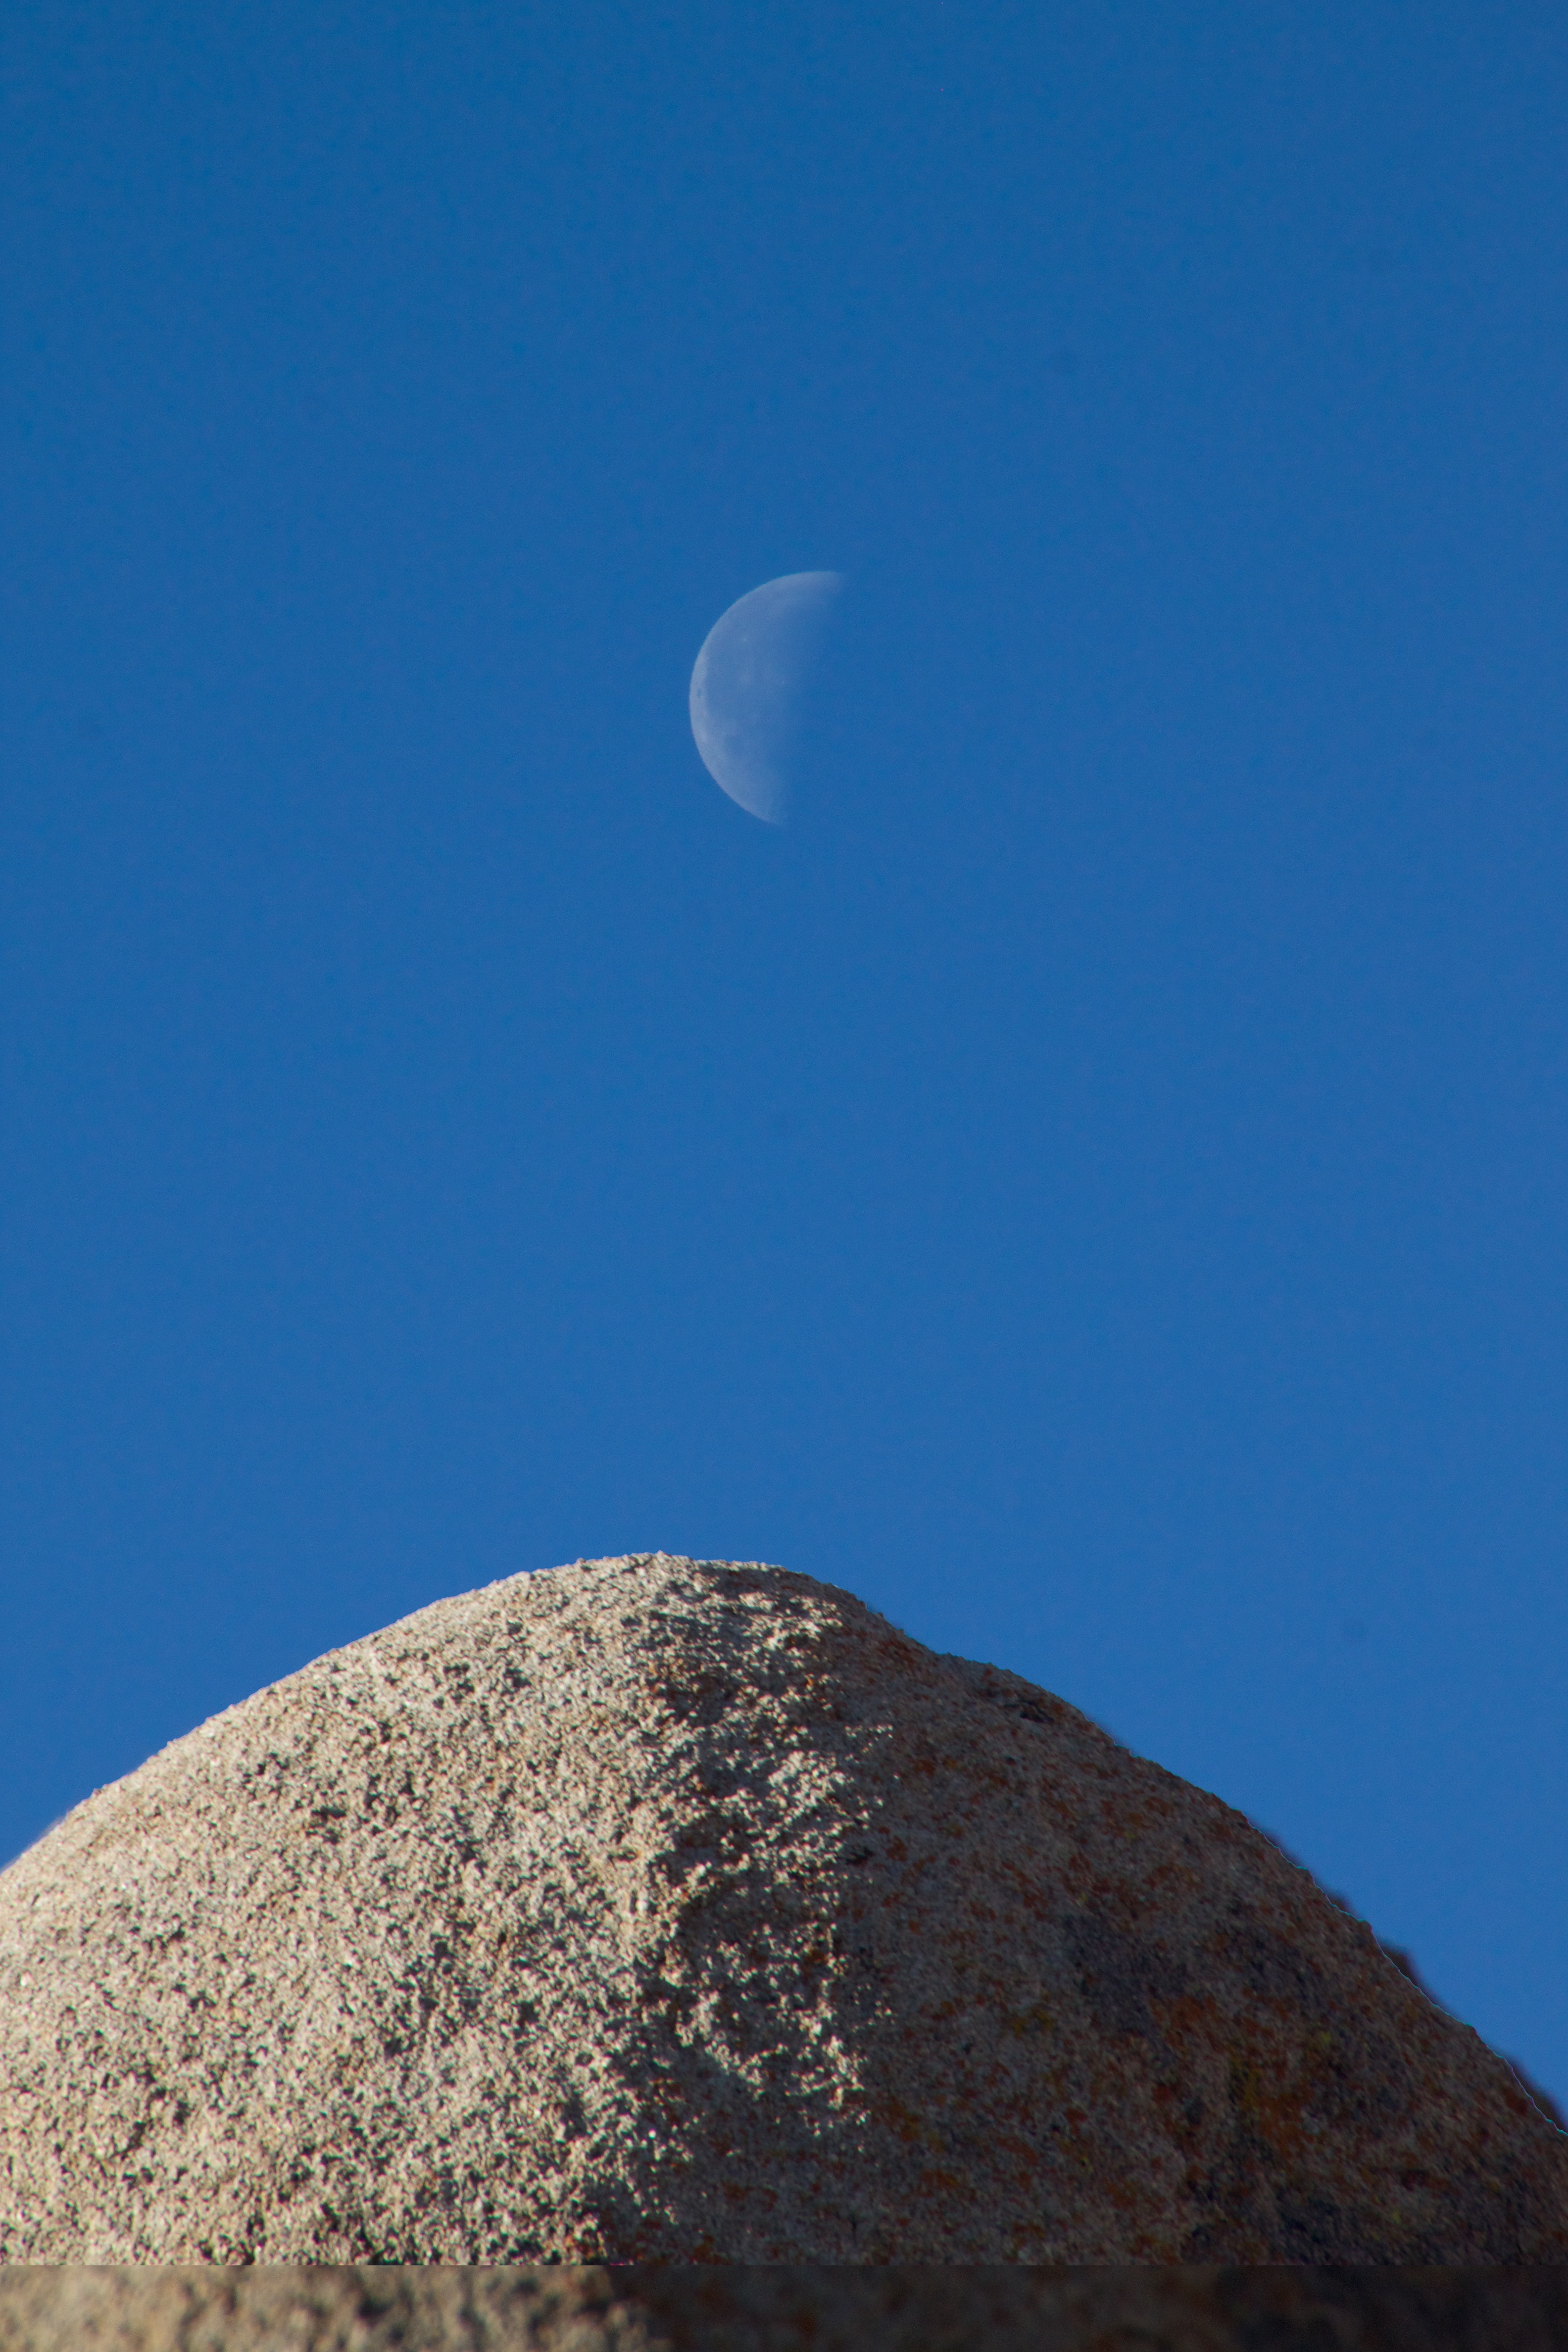
sea, mountain, cloud, sky, moon, unplugd, astronomical object, atmosphere of earth